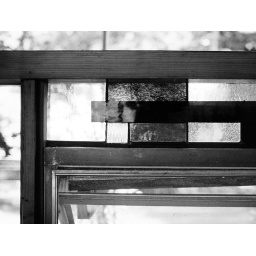
Detail of stained glass on in the glazed, south-facing garden wall of the house.